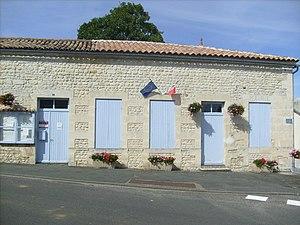
Mairie de Saint-Sorlin de Cônac